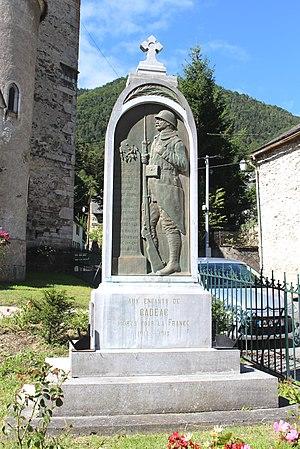
Monument aux morts de Cadéac (Hautes-Pyrénées)
Cadéac est une commune française située dans le département des Hautes-Pyrénées, en région Occitanie.